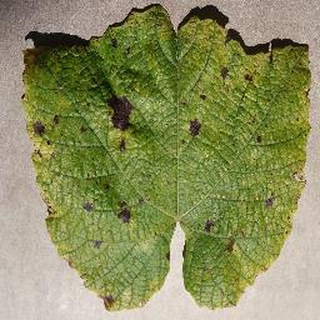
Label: grape_leaf_blight